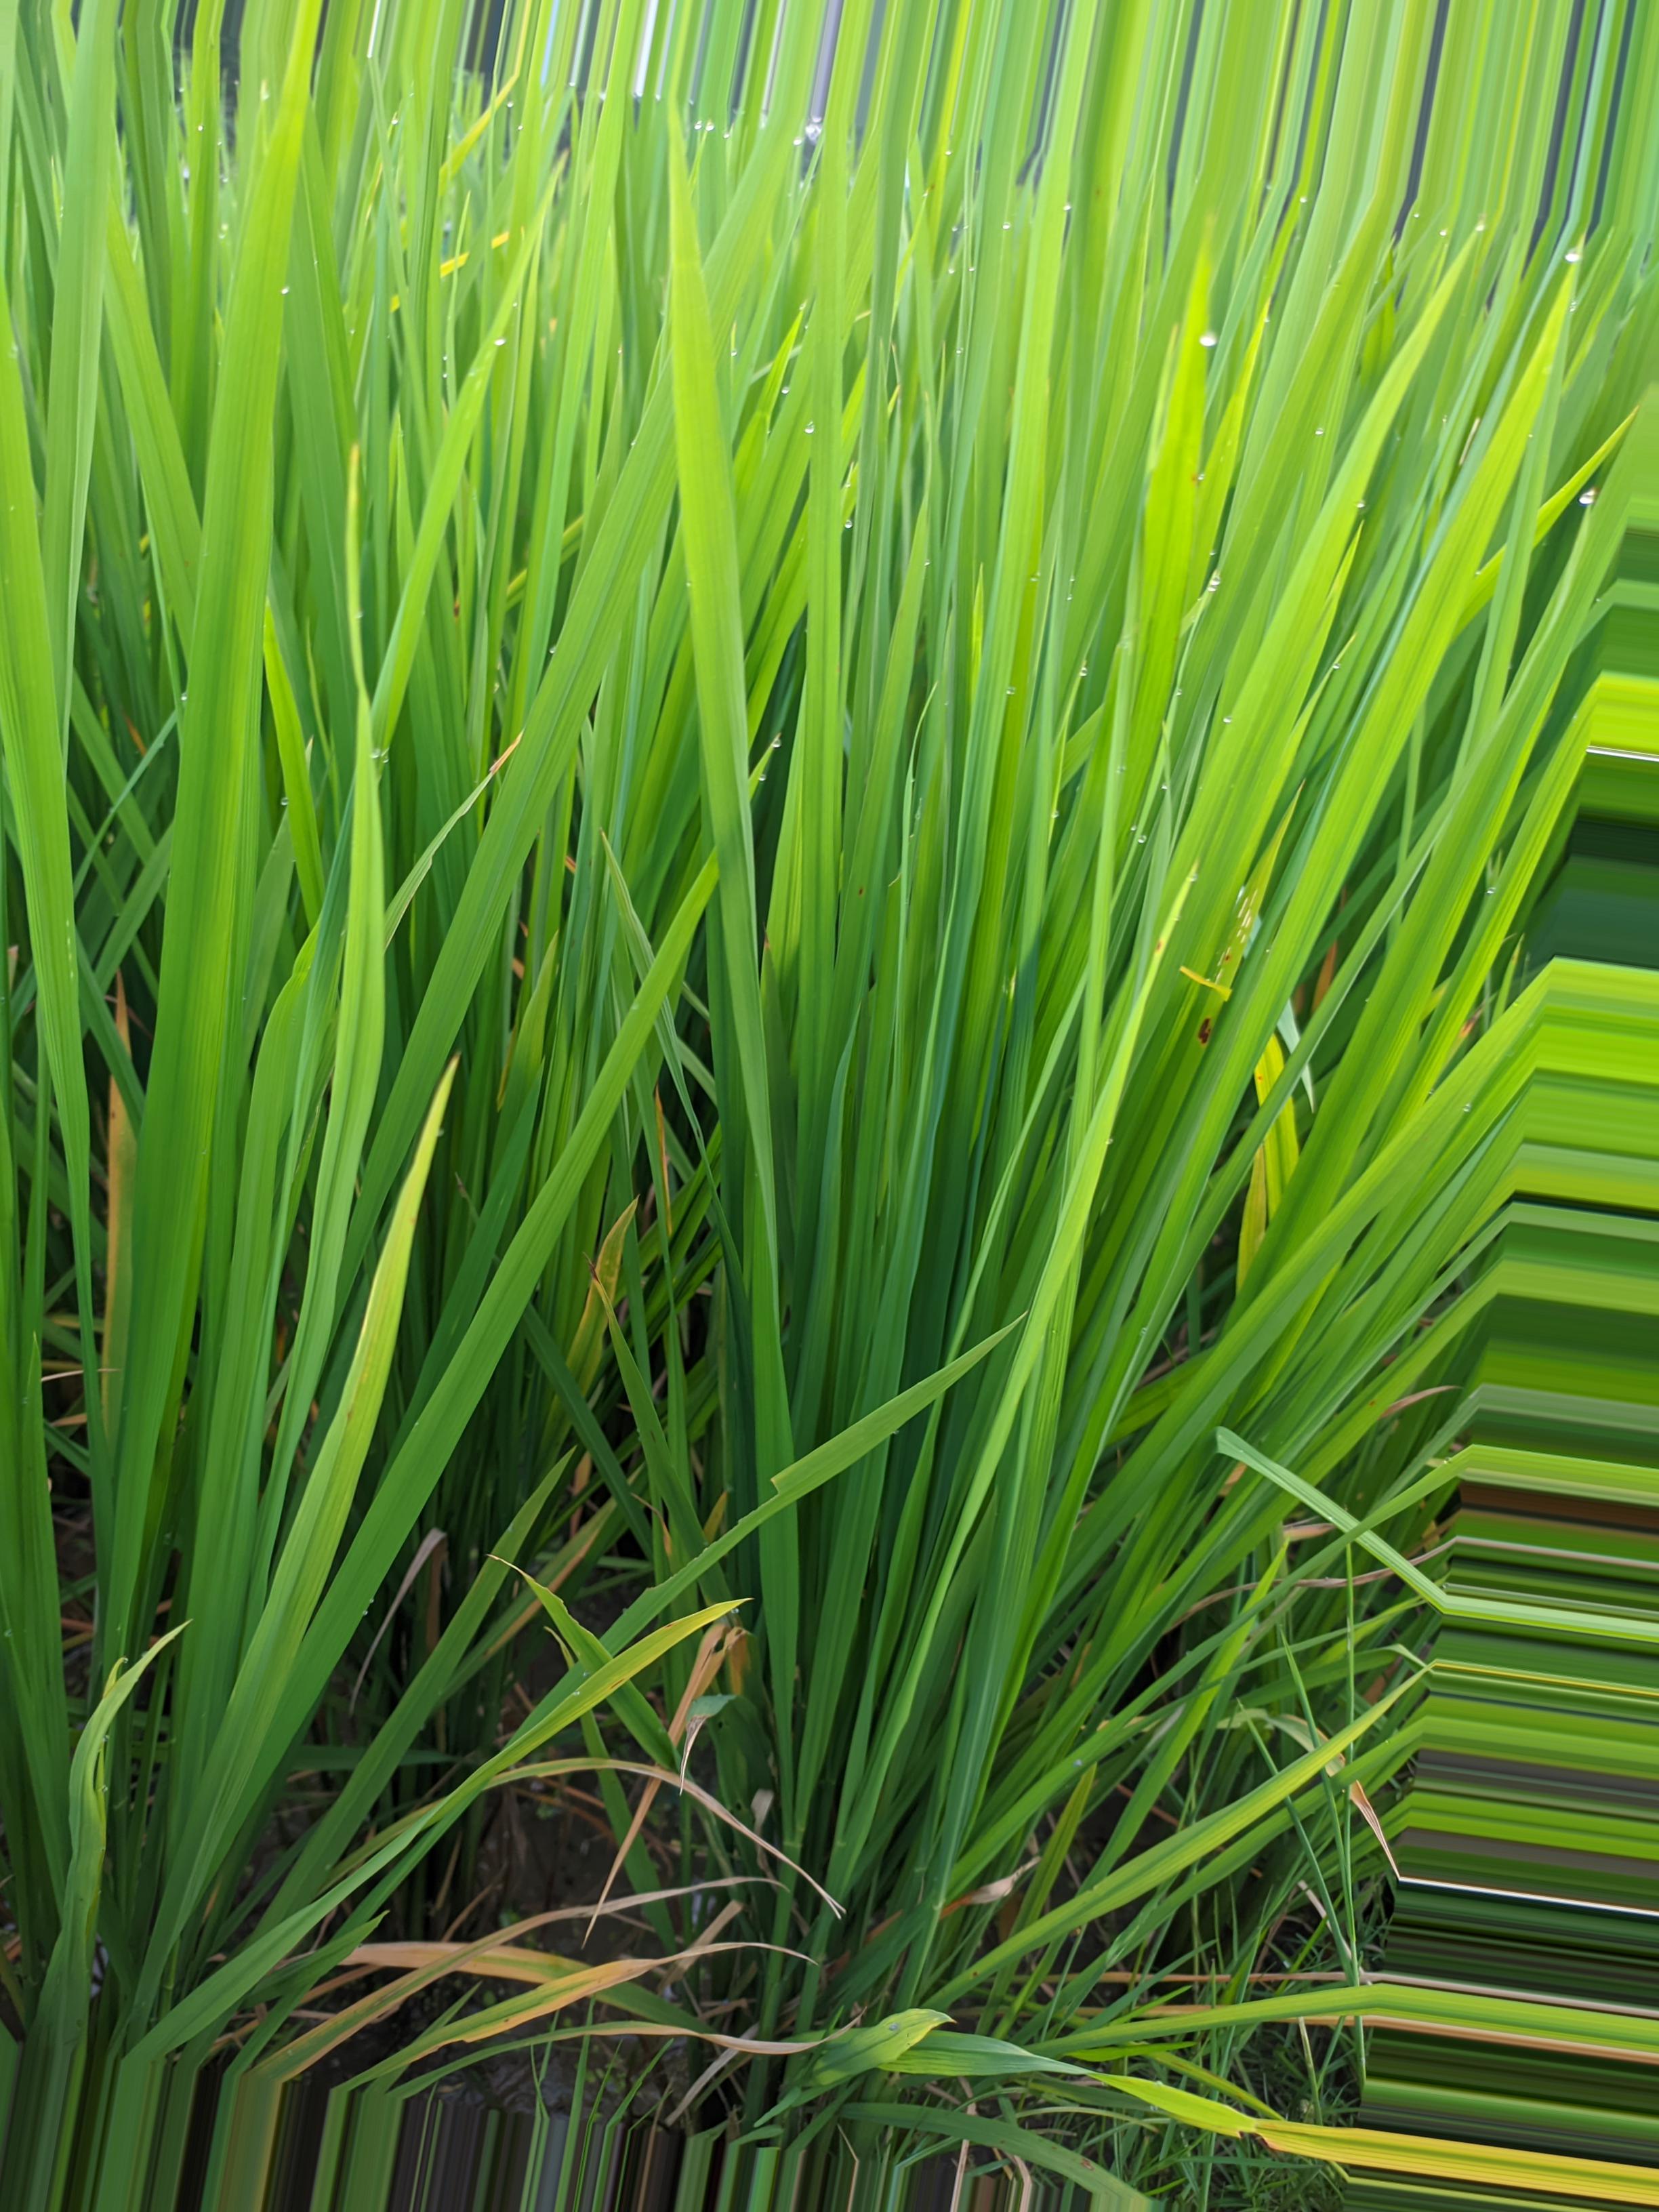
Nhãn: Healthy